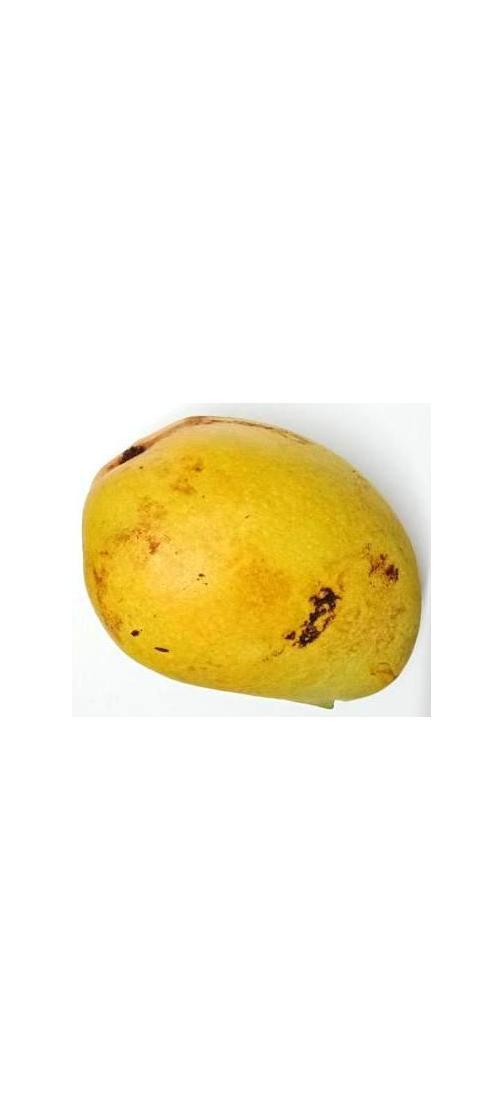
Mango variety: Bari-11